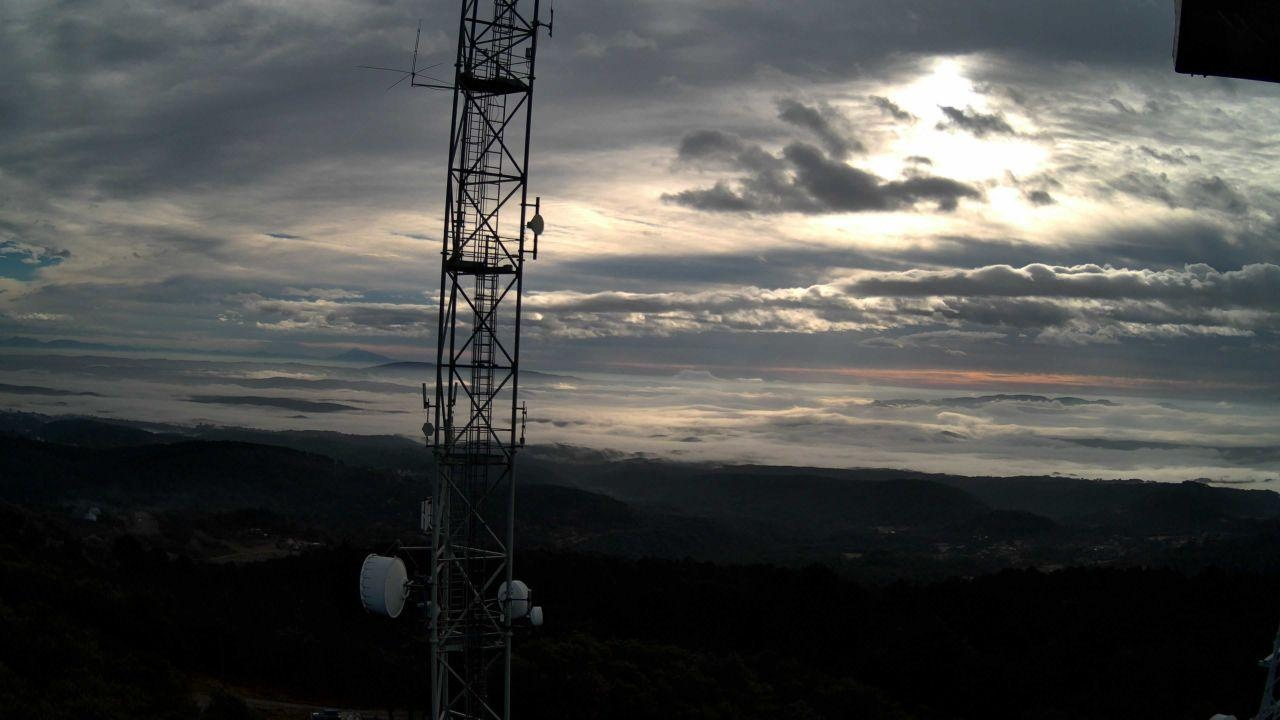
Fire: no
Smoke: no